Saint Irene church, Athens

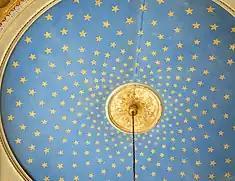
Ceiling of Hagia Irene

The church is a long three-aisled basilica with a dome and two bell towers of the neoclassical style, an original composition that combines Renaissance and Byzantine characteristics. A prominent feature are its two side double naves before the gated altar. On the right nave there is a mural depicting the teaching of the Apostle Paul on the Areopagus, an important work by Spyridon Hatzigiannopoulos, while the mural on the left nave of the transversal aisle, depicts the teachings of Jesus in Jerusalem by Ath. G. Vassiliou. The basilica has a wooden roof, a columned narthex and a dome modeled after the monasteries of Mount Athos. Even though it was not considered grand enough to be the cathedral of Athens, it remains an important work of Byzantine-influenced architecture.